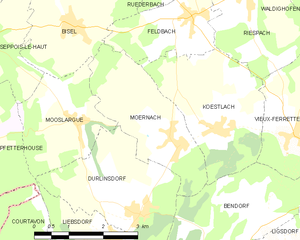
Carte des communes françaises